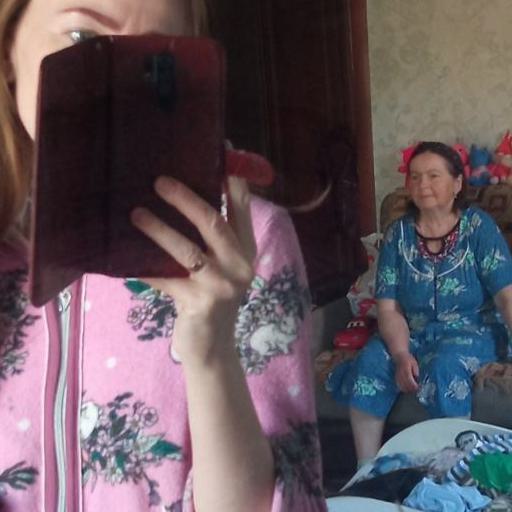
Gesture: no_gesture